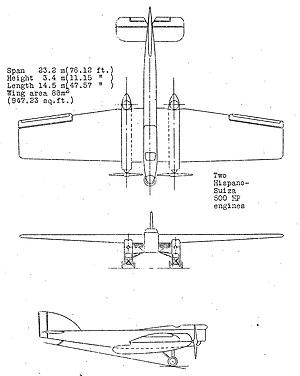
Le Blériot 127 est un bombardier léger français des années 1920 ayant servi dans l'armée de l'air. Ce type d'avion était alors désigné M.4, pour quadriplace multirôle, dans la nomenclature militaire française.